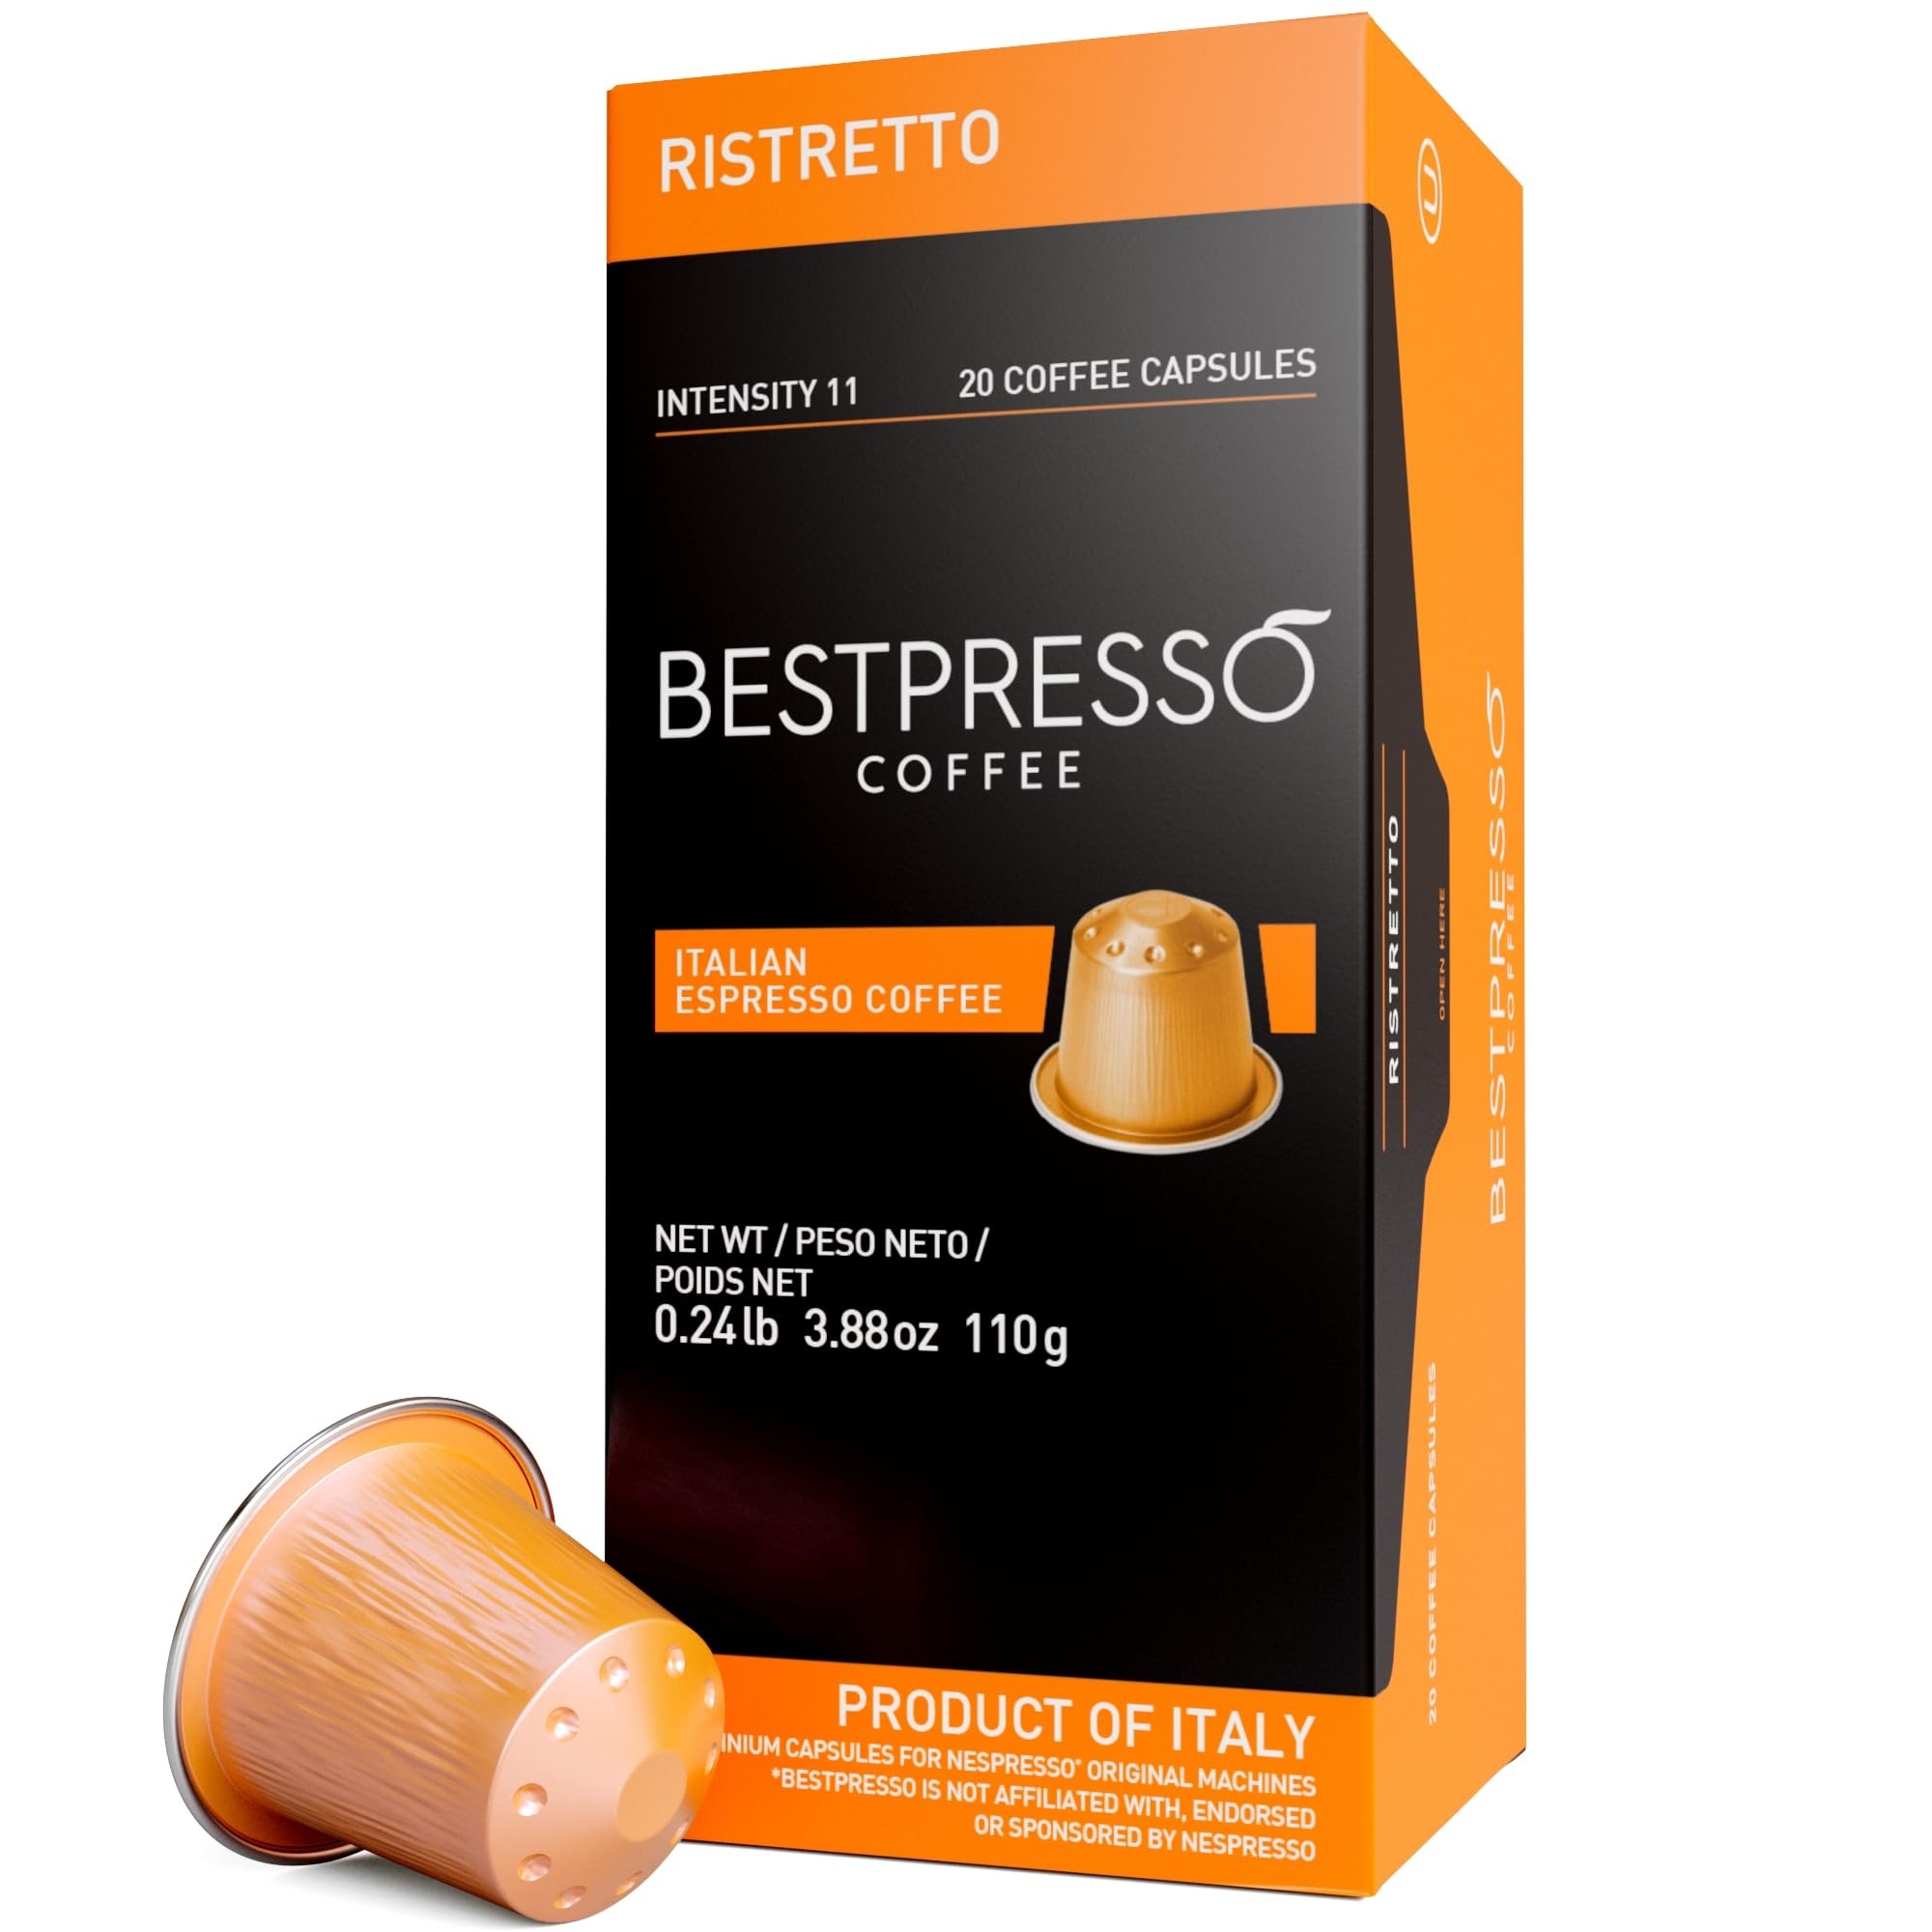
Item Name: Bestpresso Coffee for Nespresso Original Machine 120 pods Genuine Espresso Ristretto Blend(High Intensity), Pods Compatible with Nespresso Original
Bullet Point 1: ✔ 60 Days Satisfaction Guarantee. . Our Pods are not compatible with VertouLine Machines.
Bullet Point 2: Kosher certification: this product is certified kosher by the orthodox union.
Bullet Point 3: Coffee capsules compatible with Nespresso Original coffee machines
Bullet Point 4: High quality 100% natural & unique espresso in convenient Nespresso compatible pods 6 boxes, containing 20 capsules each, 120 capsules total
Bullet Point 5: No preservatives, no sugar or flavoring added, Over 50% Rainforest Alliance Certified Sustainable coffee in support of small coffee producers. Product from Spain
Product Description: Bestpresso Dark Rich Ristretto is a perfect way to kick start your day. Enjoy the pure, distinctive flavor plus creamy body of Italian espresso with the extra bold intensity Bestpresso Ristretto Gourmet Coffee Capsules. Compatible with all original line Nespresso espresso machines.. Dark roast, Extra bold intensity, Easy To use in OriginalLine Nespresso Machines. 20 individual capsules, ensuring long lasting strength and flavor. OU - Kosher Certified. Blended from over 50% Rainforest AllianceTM Certified coffee beans. 100% Natural - No Preservative, Sugar or Flavoring Added
Value: 120.0
Unit: Count

Price: 39.99